Sibuyan Sea

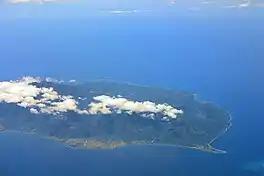
Aerial view of Sibuyan Island within the sea

The Sibuyan Sea is a small sea in the Philippines separating Luzon and the Visayas.